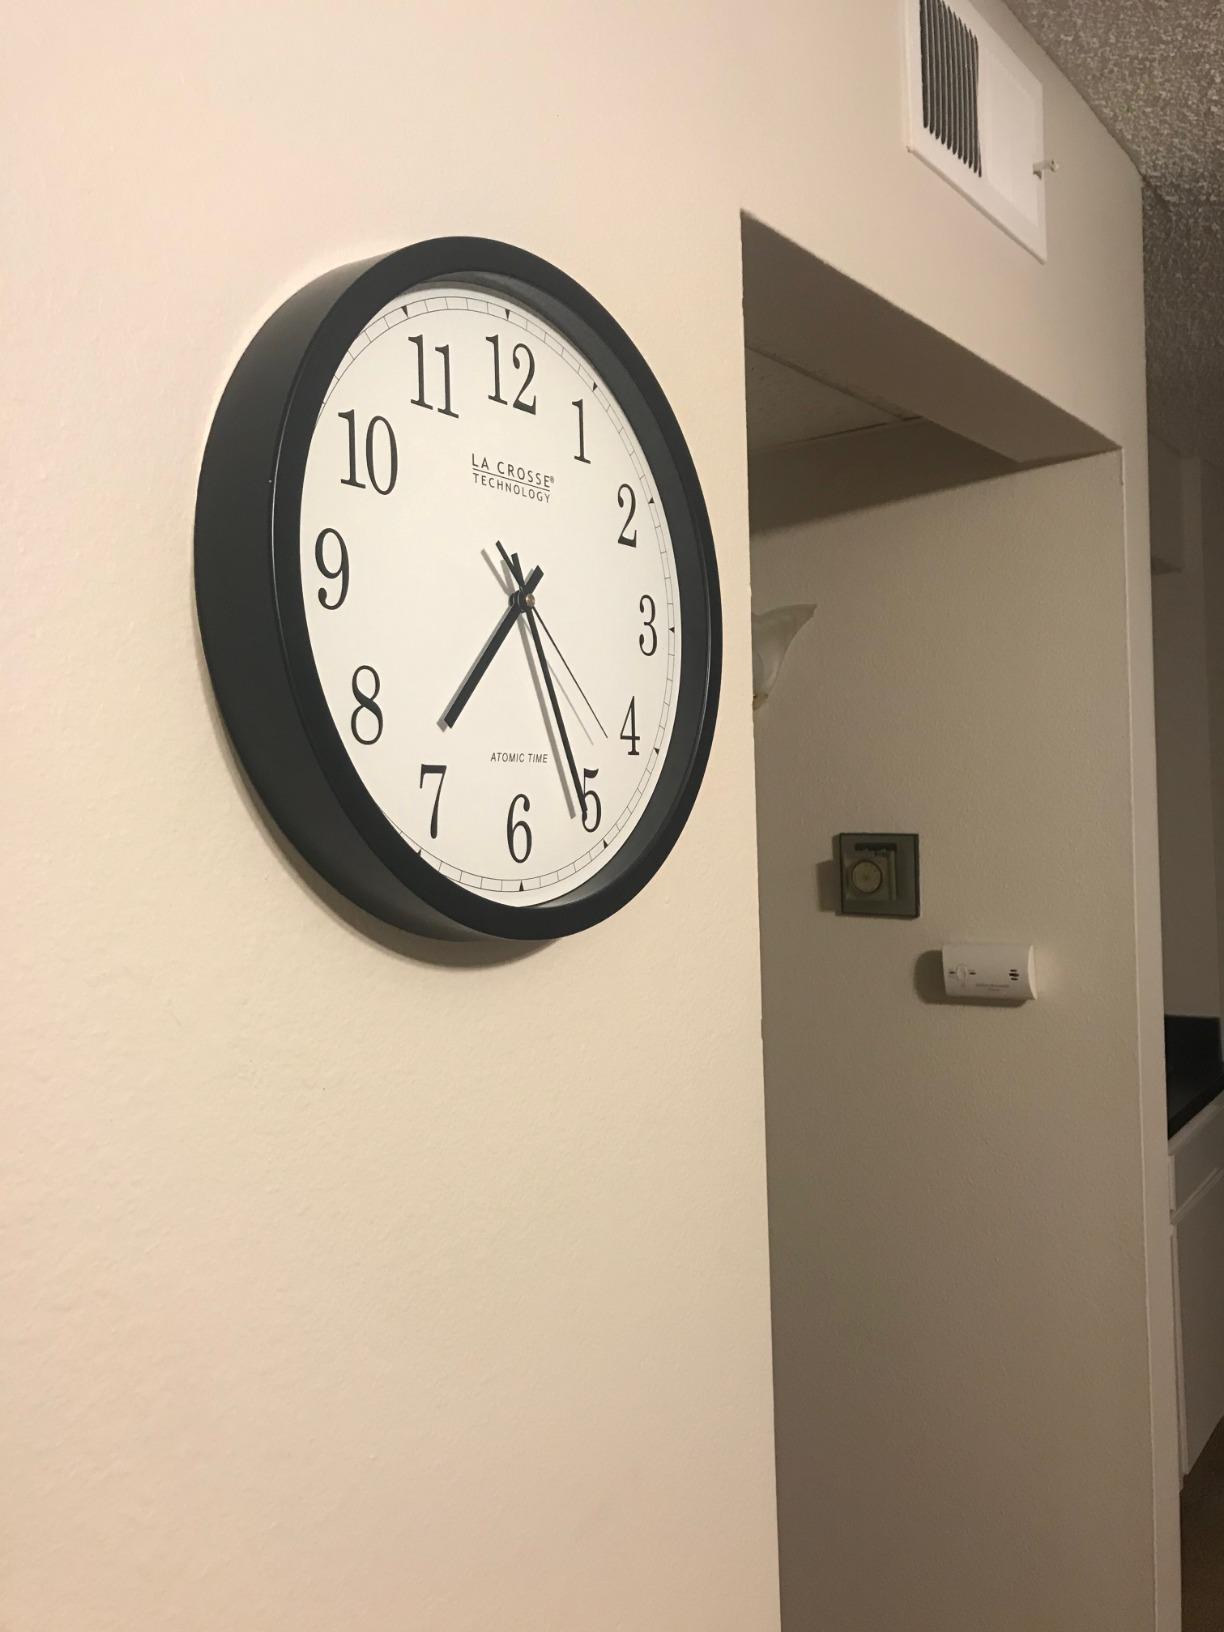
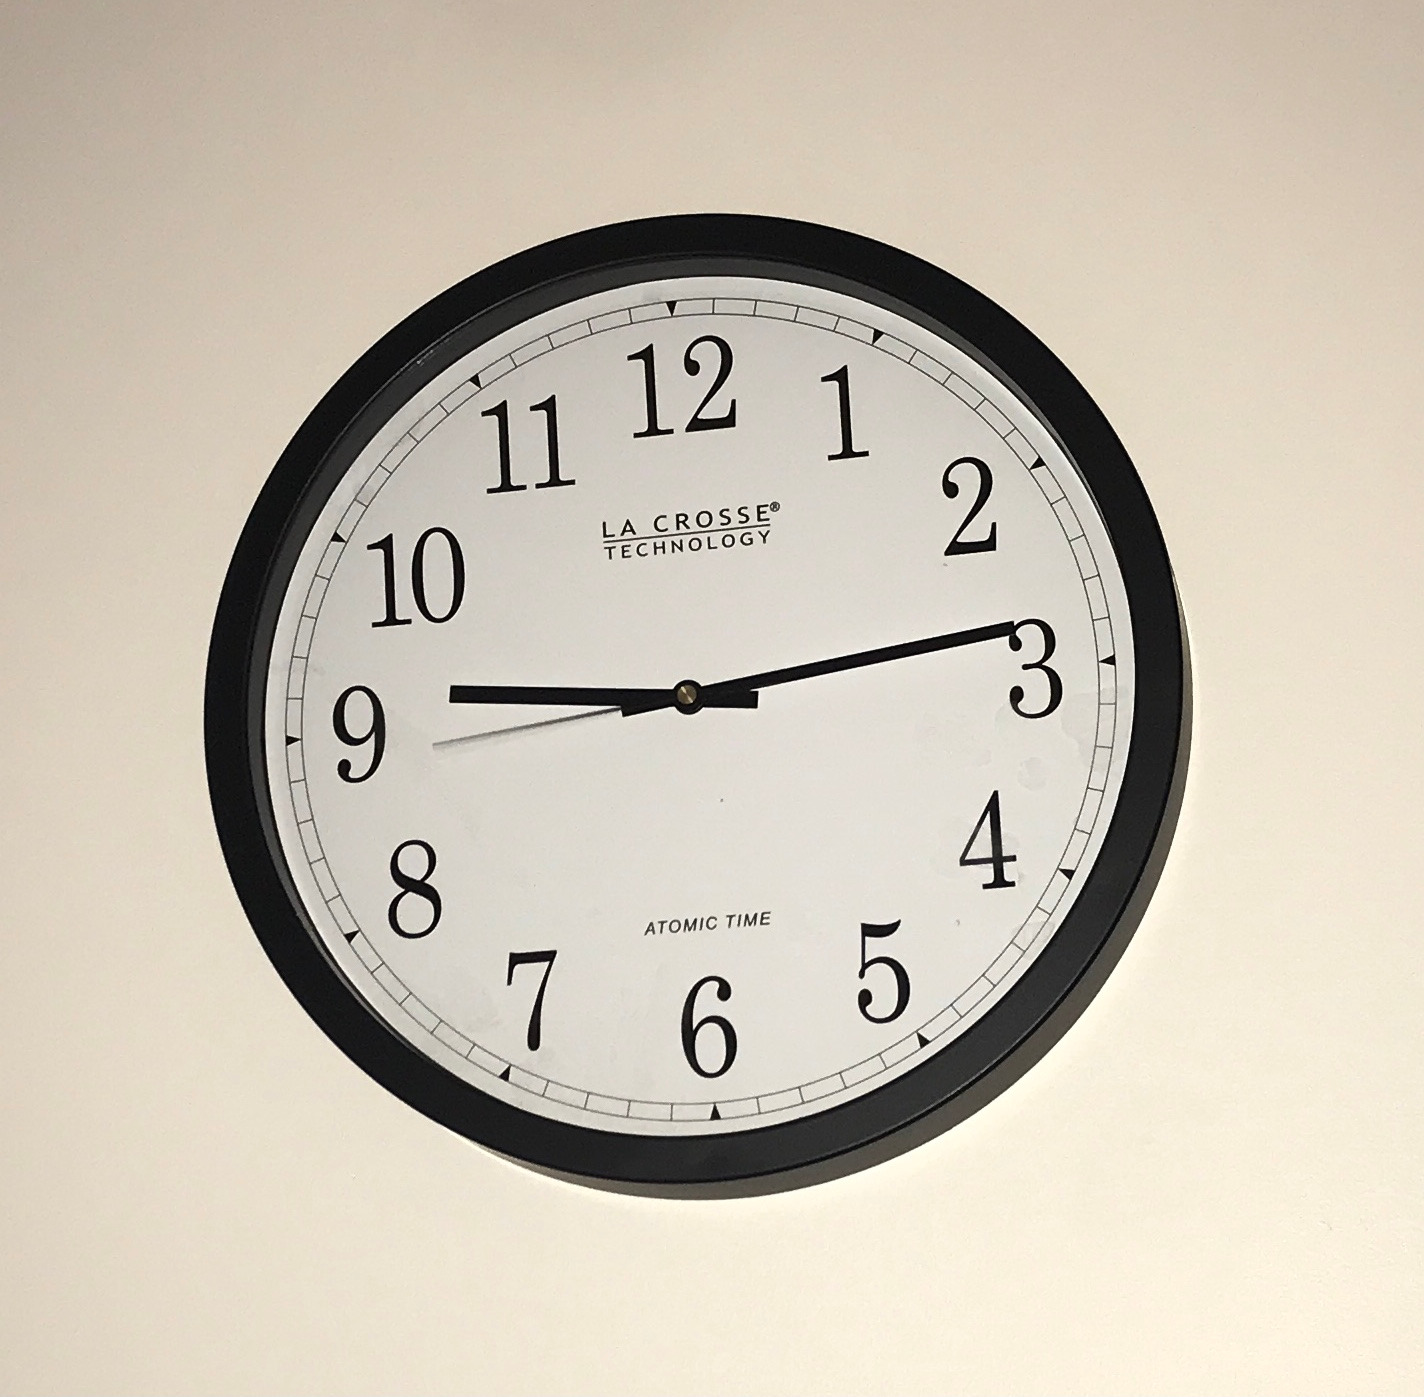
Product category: clock
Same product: yes